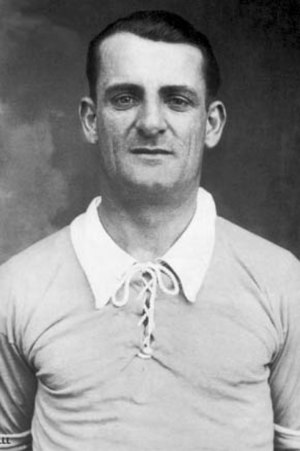
José Nasazzi
José Nasazzi Yarza var en uruguayansk fodboldspiller, der var anfører på det uruguayanske landshold, der vandt guld ved den allerførste VM-slutrunde nogensinde, VM i 1930. Han var desuden med til at vinde Copa América i både 1923, 1924, 1926 og 1935, samt OL i både 1924 i Paris og 1928 i Amsterdam.